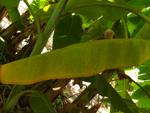
Label: xamthomonas